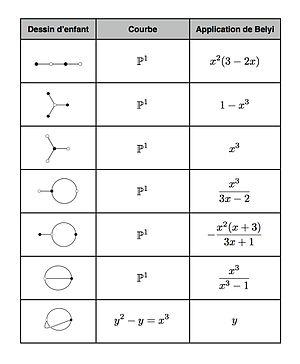
Les équations des dessins d'enfants de degré 3.
En mathématiques, les dessins d'enfants, tels qu'ils ont été introduits par Alexandre Grothendieck dans son Esquisse d'un programme, sont des objets combinatoires permettant d'énumérer de manière simple et élégante les classes d'isomorphisme de revêtements étales de la droite projective privée de trois points. Le groupe de Galois absolu opérant de manière naturelle sur de tels revêtements, le but de la théorie des dessins d'enfants est de traduire cette action en termes combinatoires.